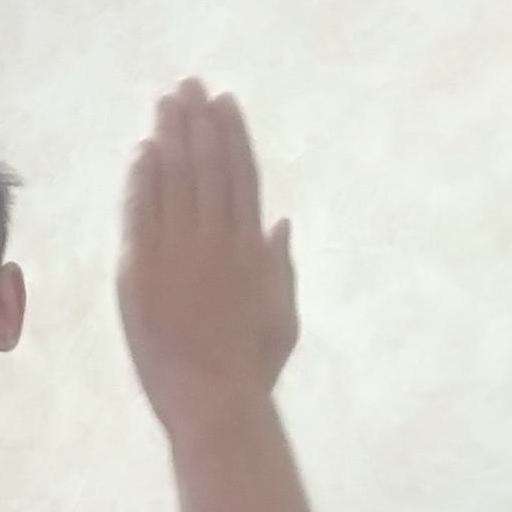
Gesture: stop_inverted